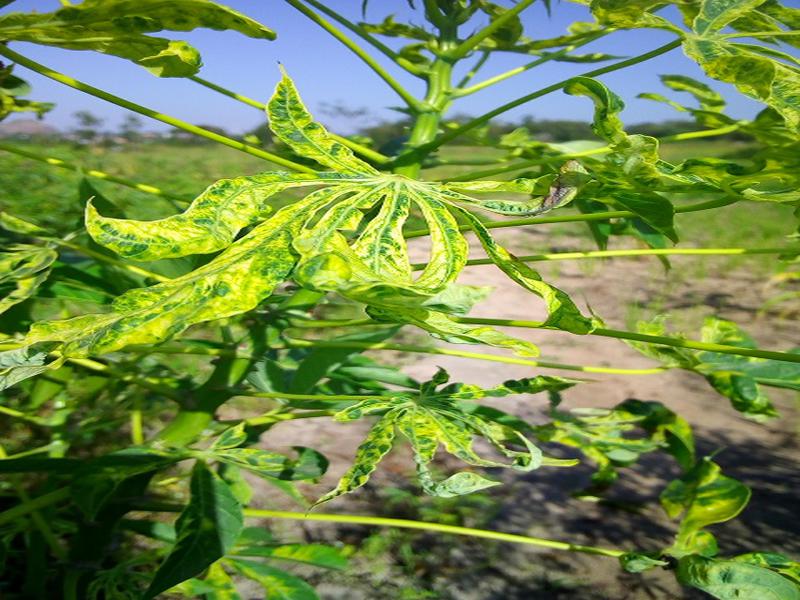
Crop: cassava
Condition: mosaic_disease